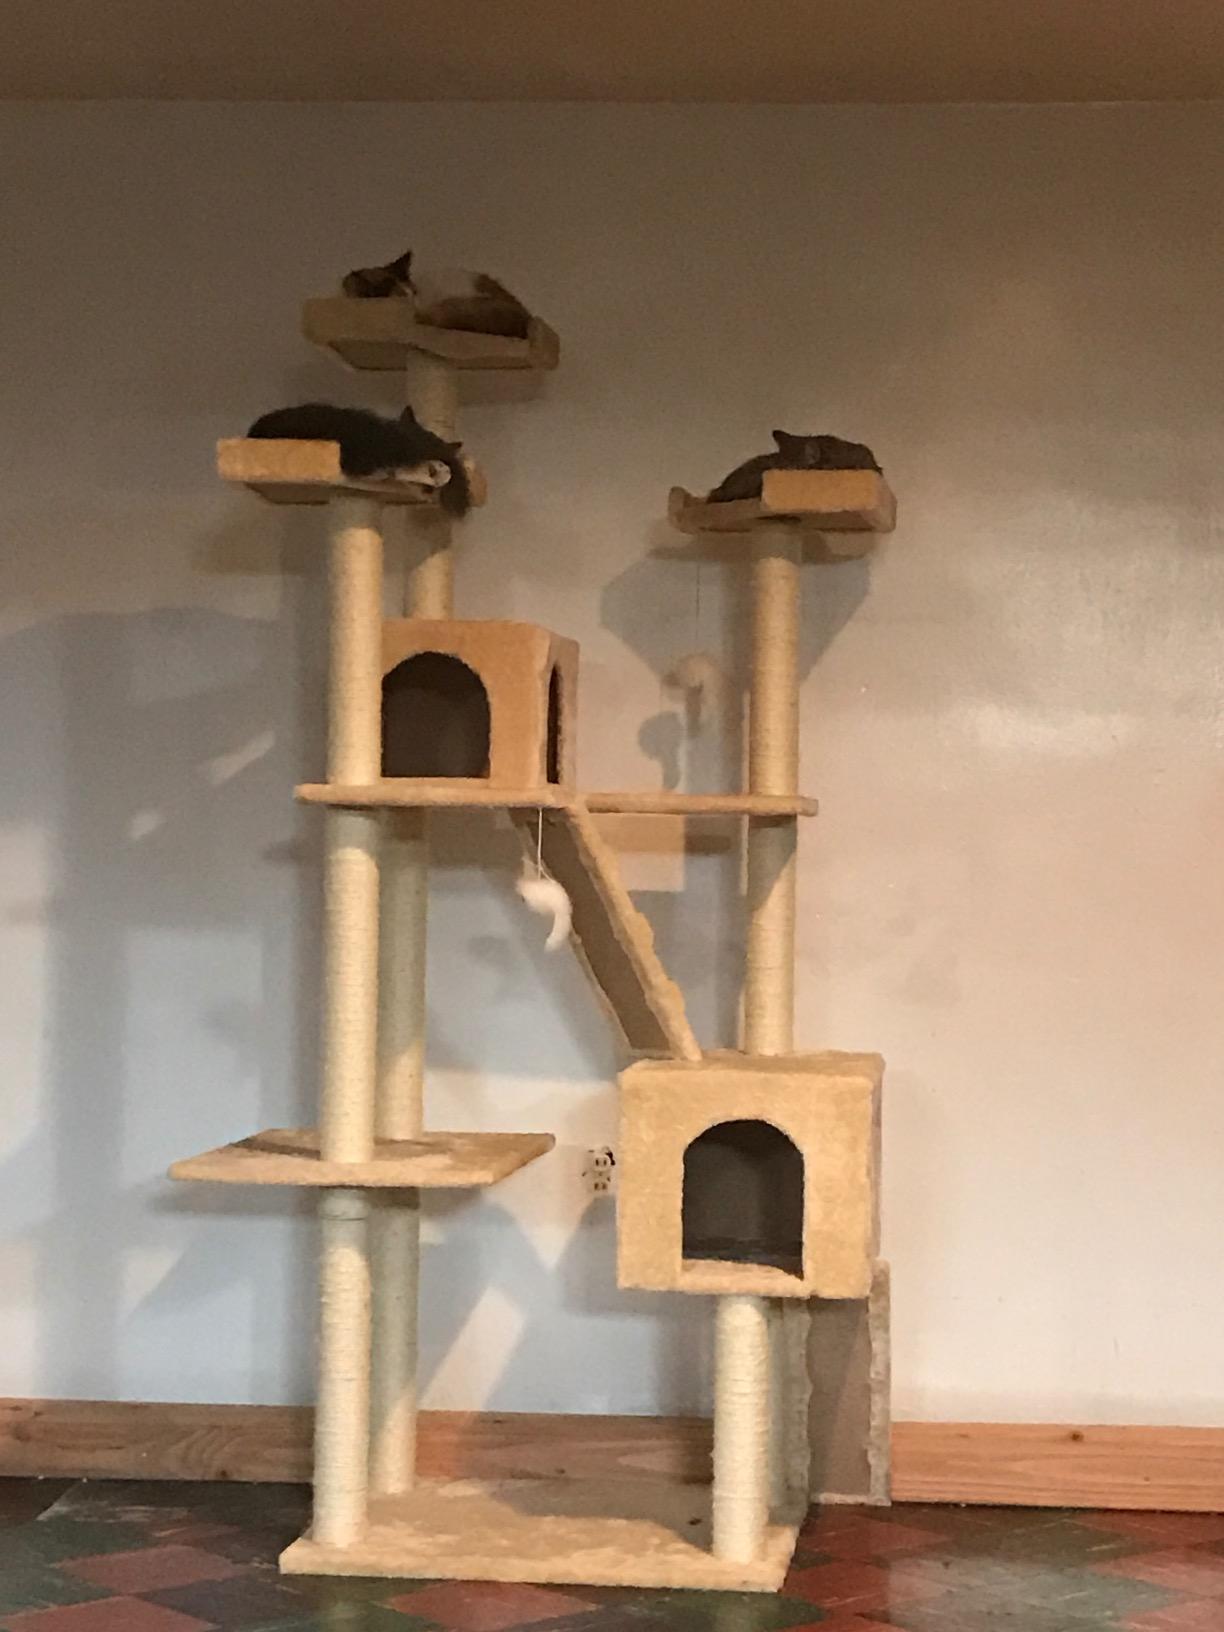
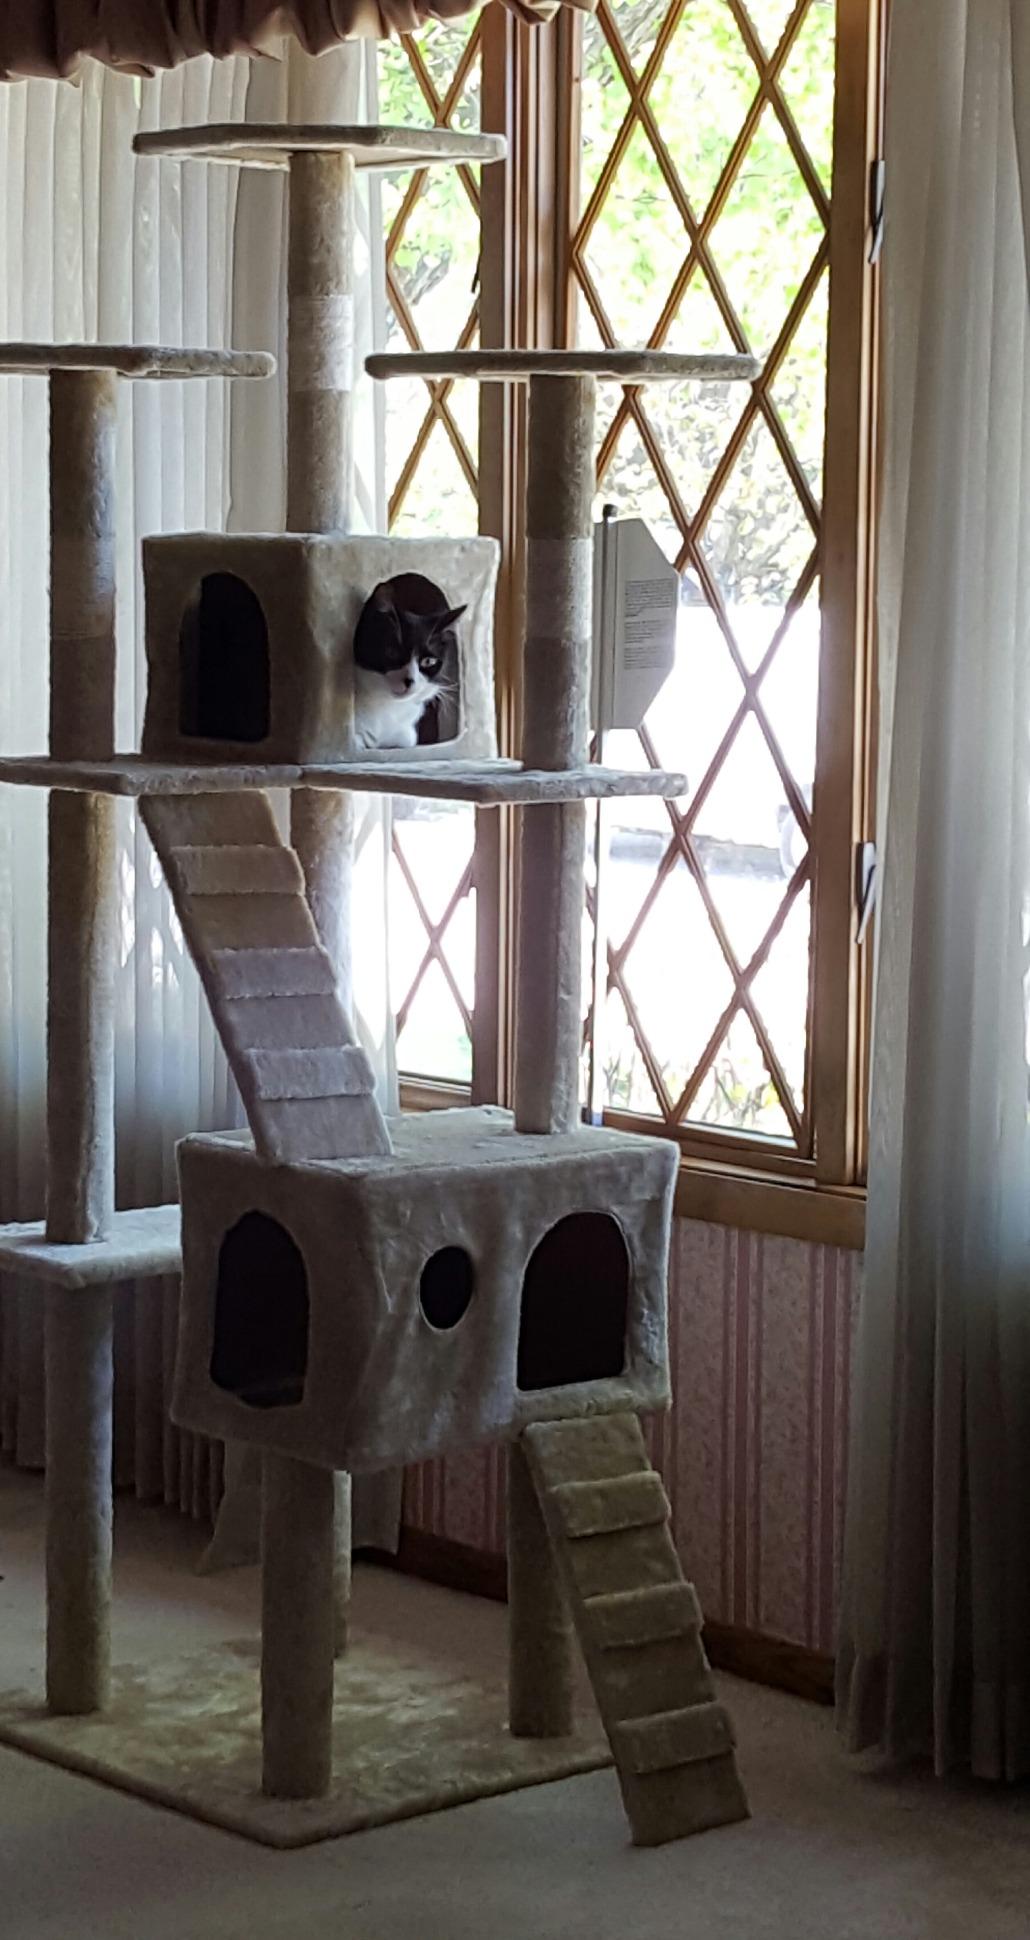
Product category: items_cat tree
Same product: yes